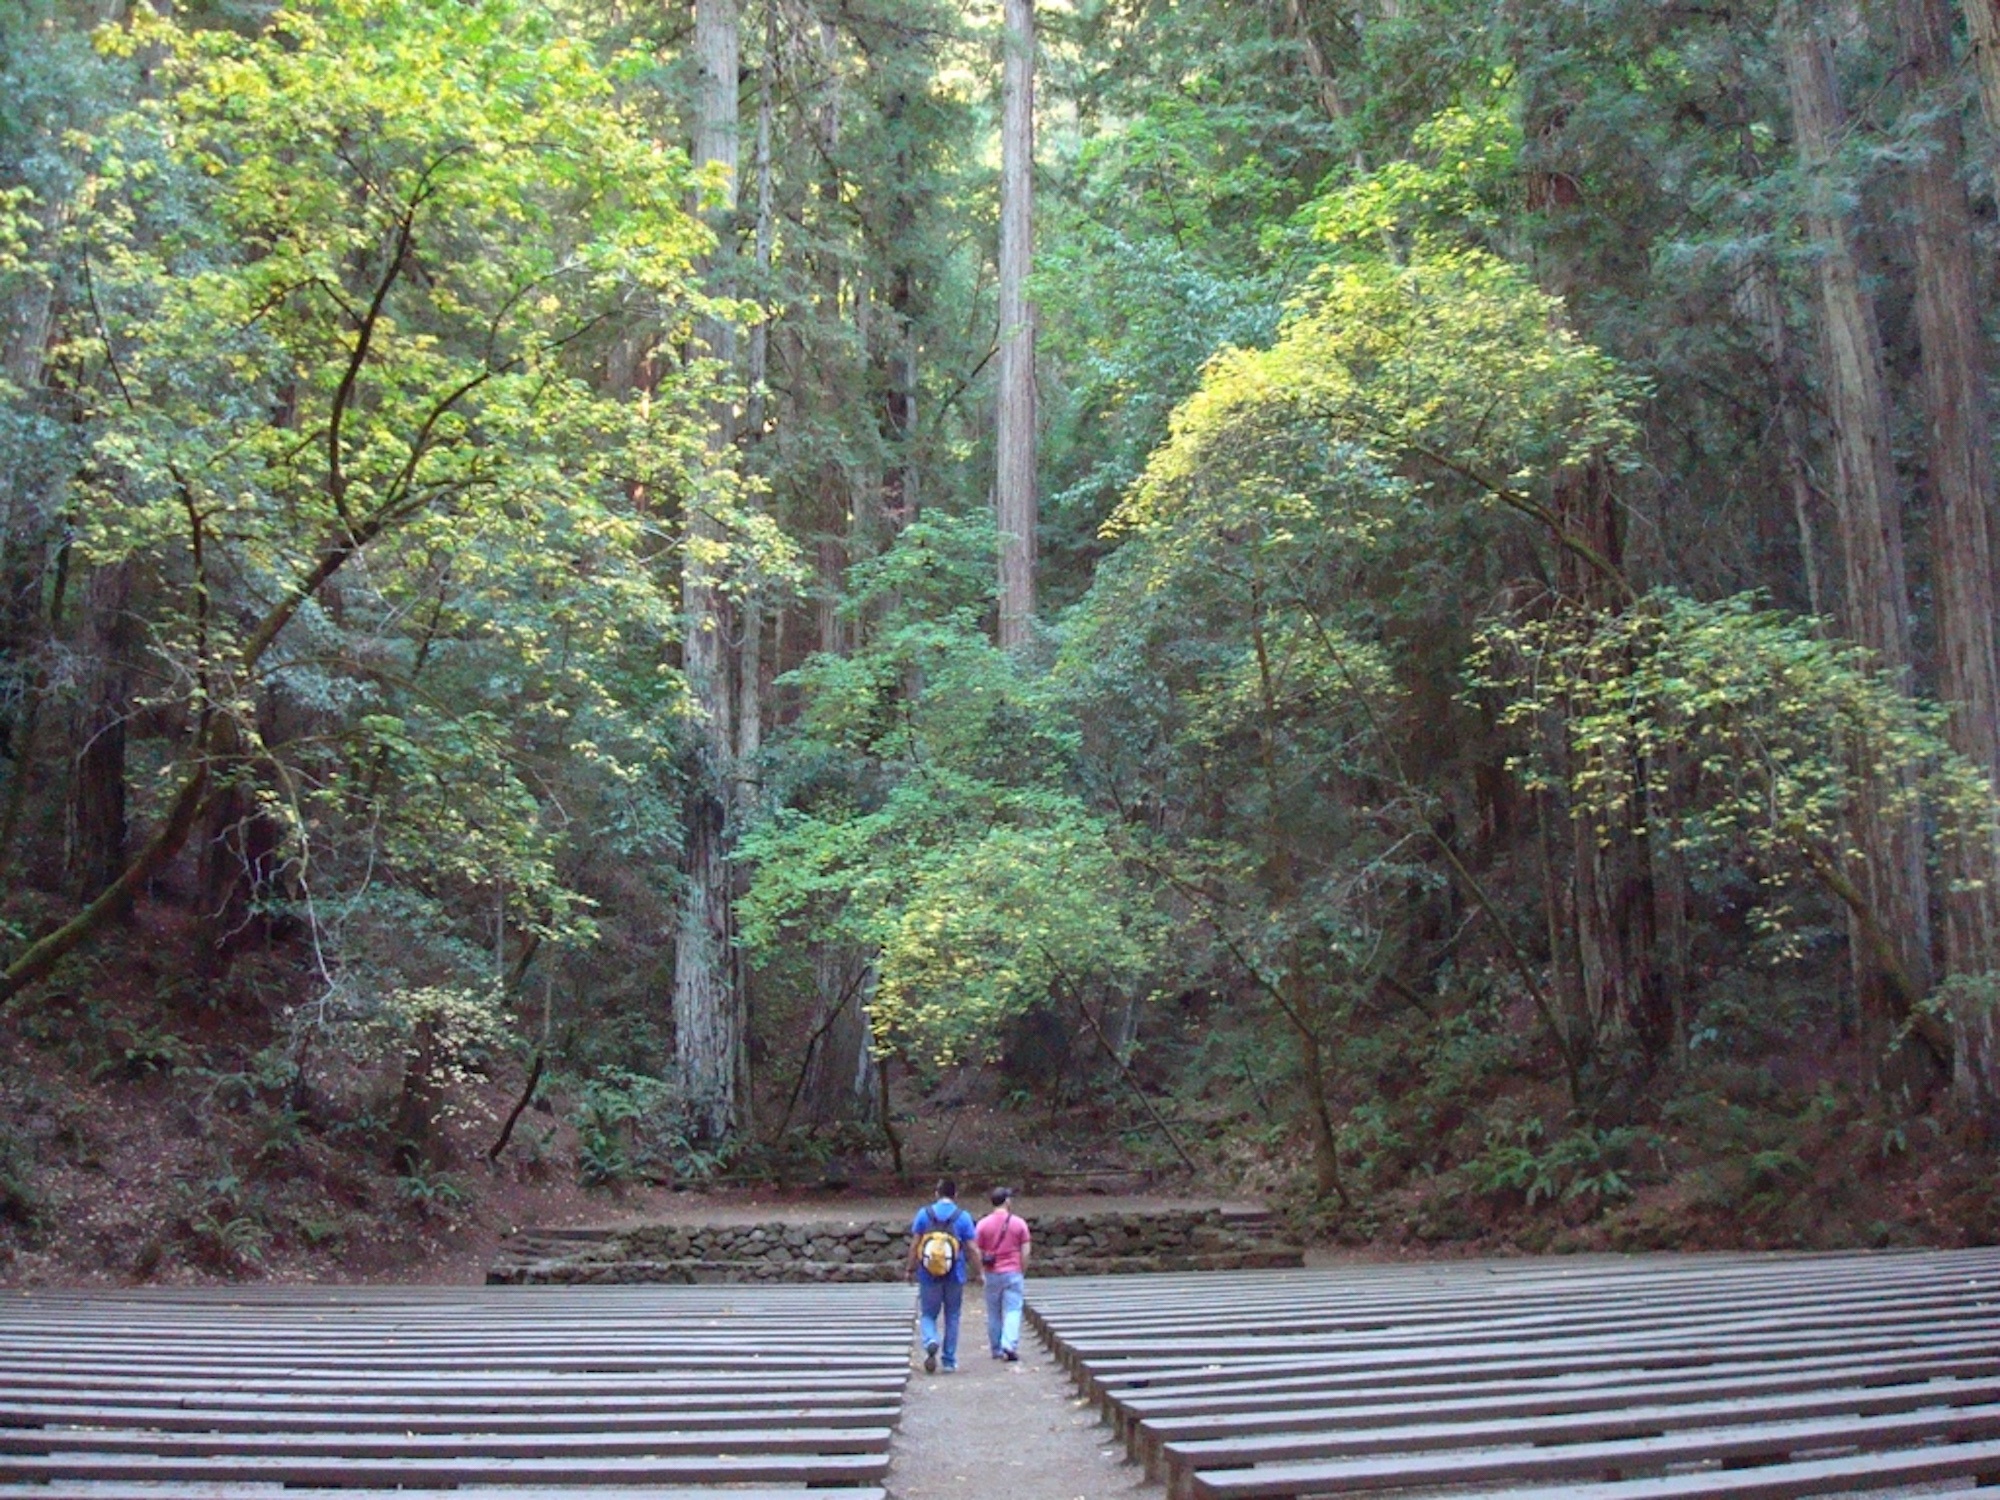
tree, nature, forest, wilderness, hiking, trail, stone, jungle, autumn, majestic, woods, rainforest, woodland, habitat, redwoods, amphitheater, natural environment